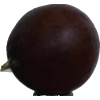
Label: gooseberry